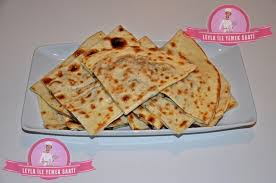
Yemek: gozleme